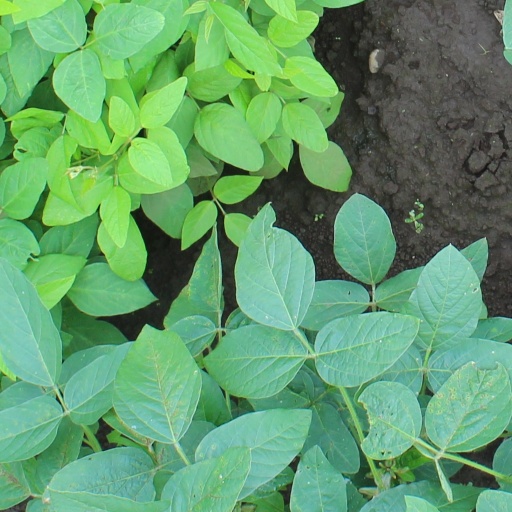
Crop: soybean